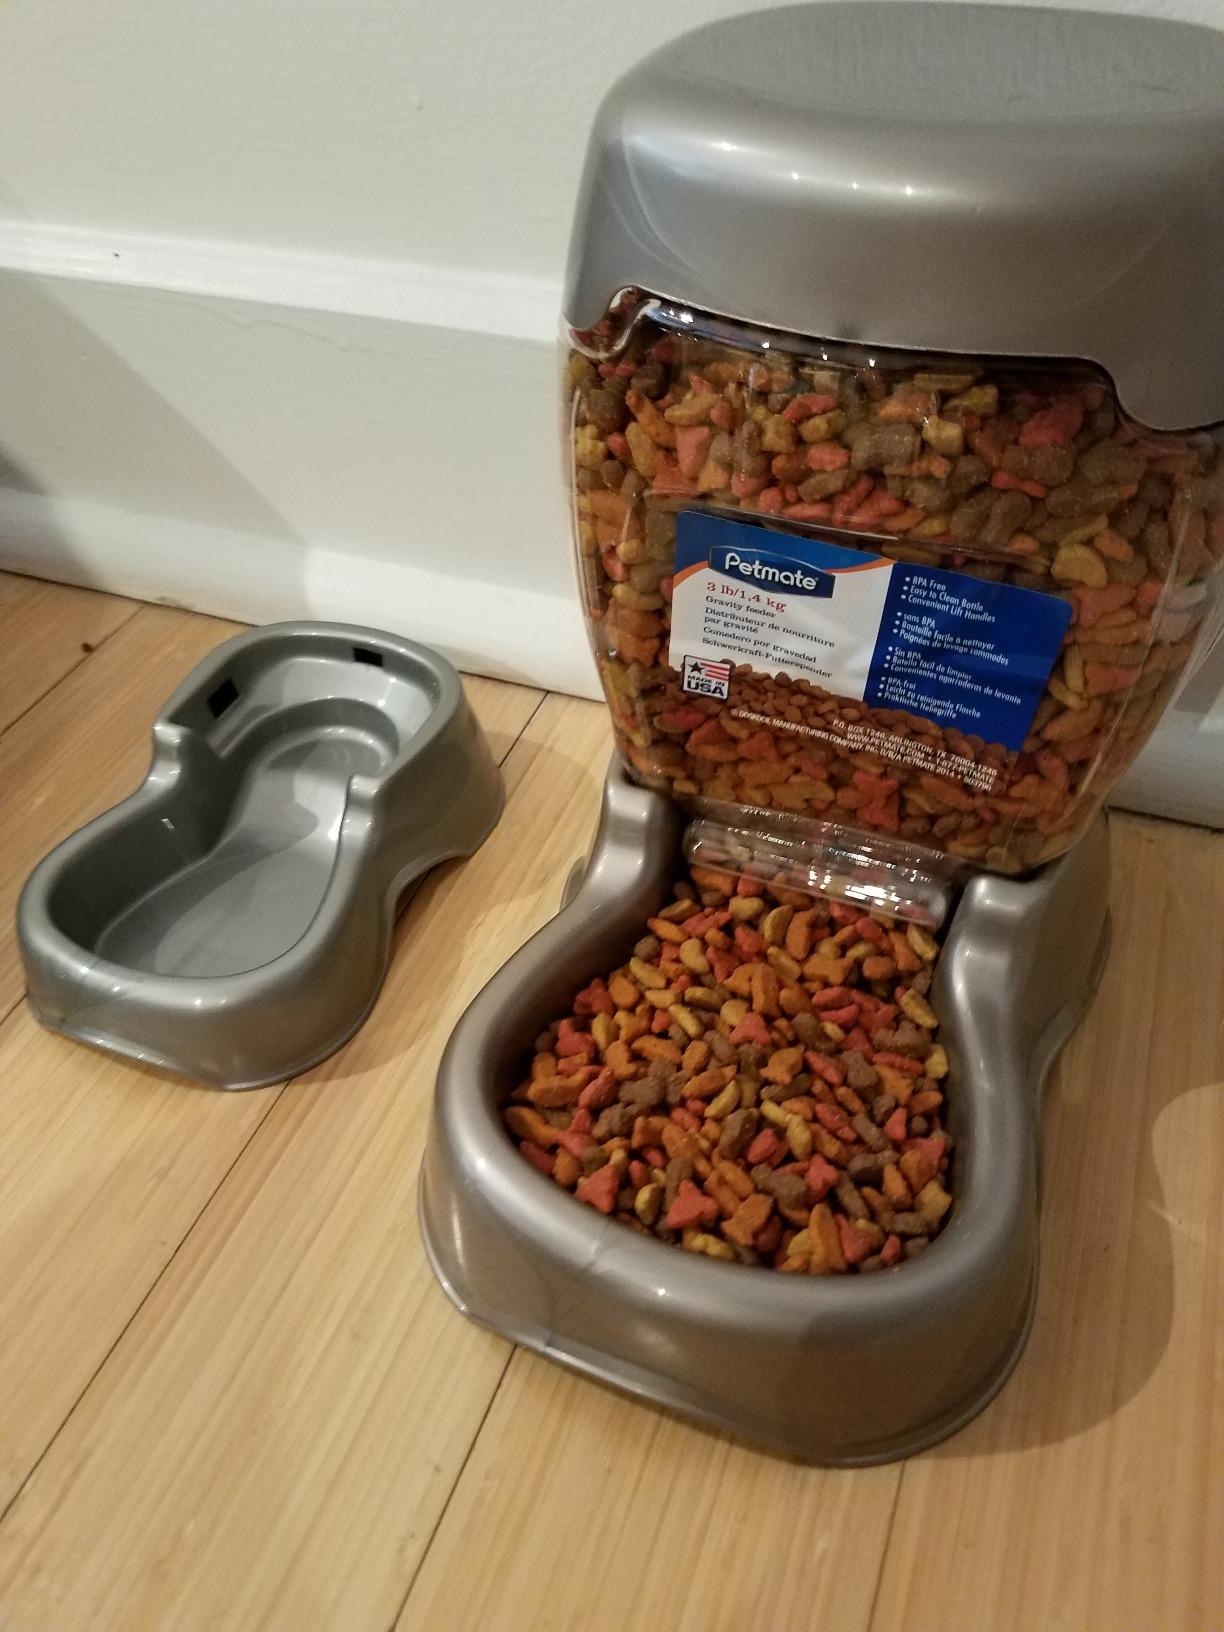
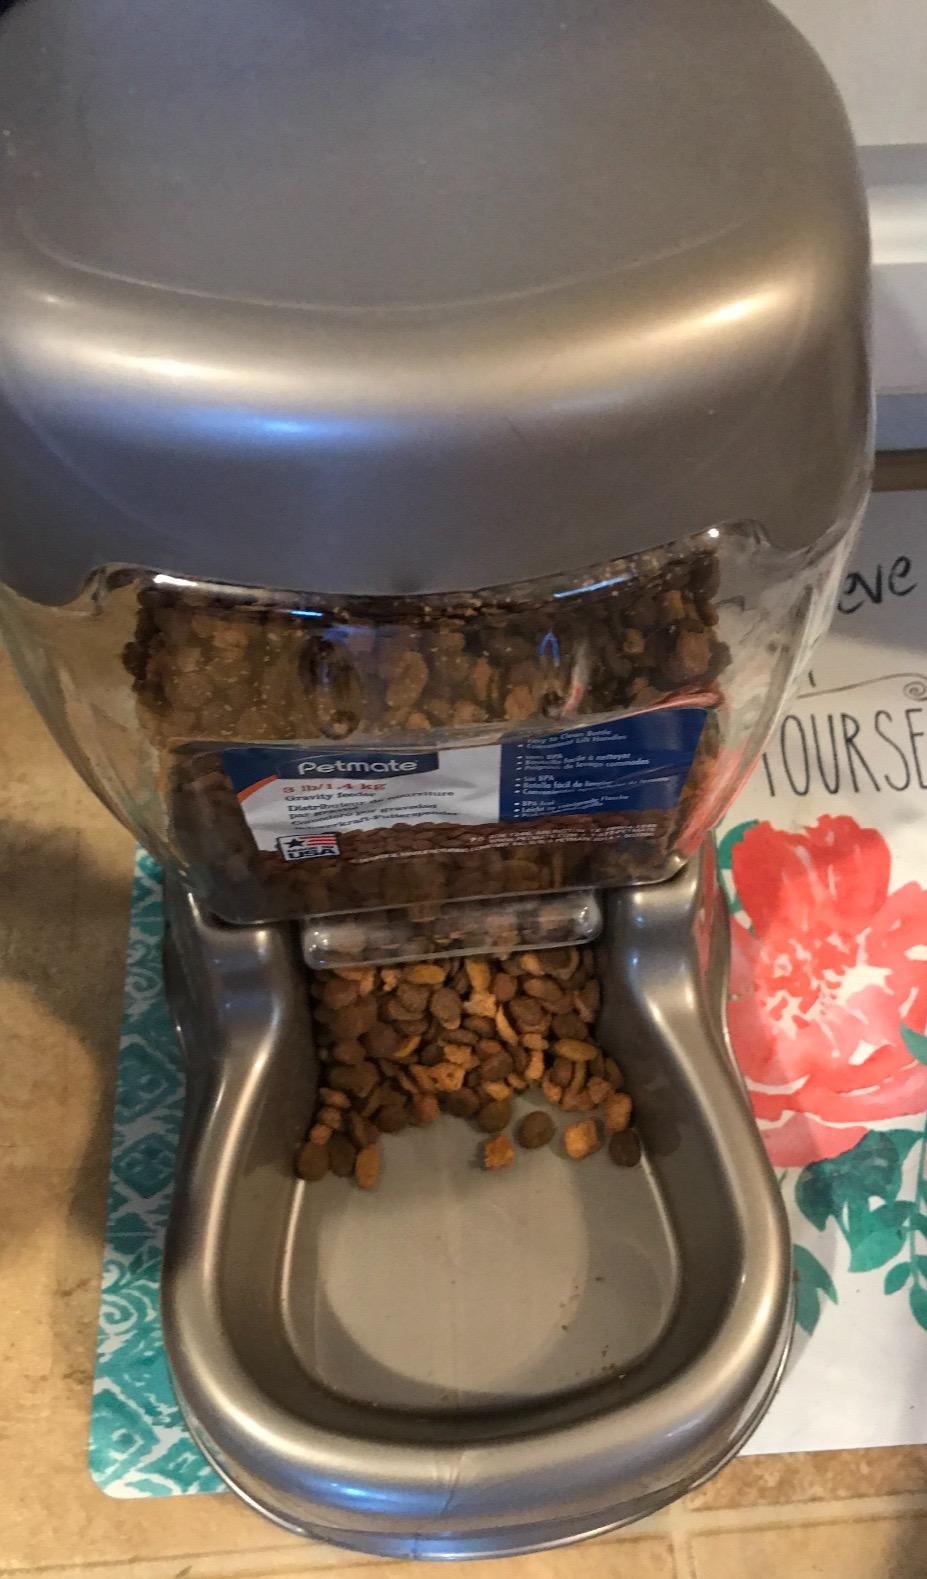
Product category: items_feeder
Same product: yes